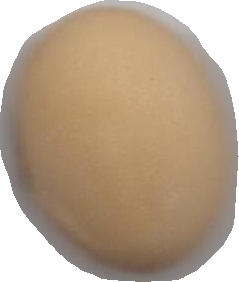
Variety: Anjasmoro